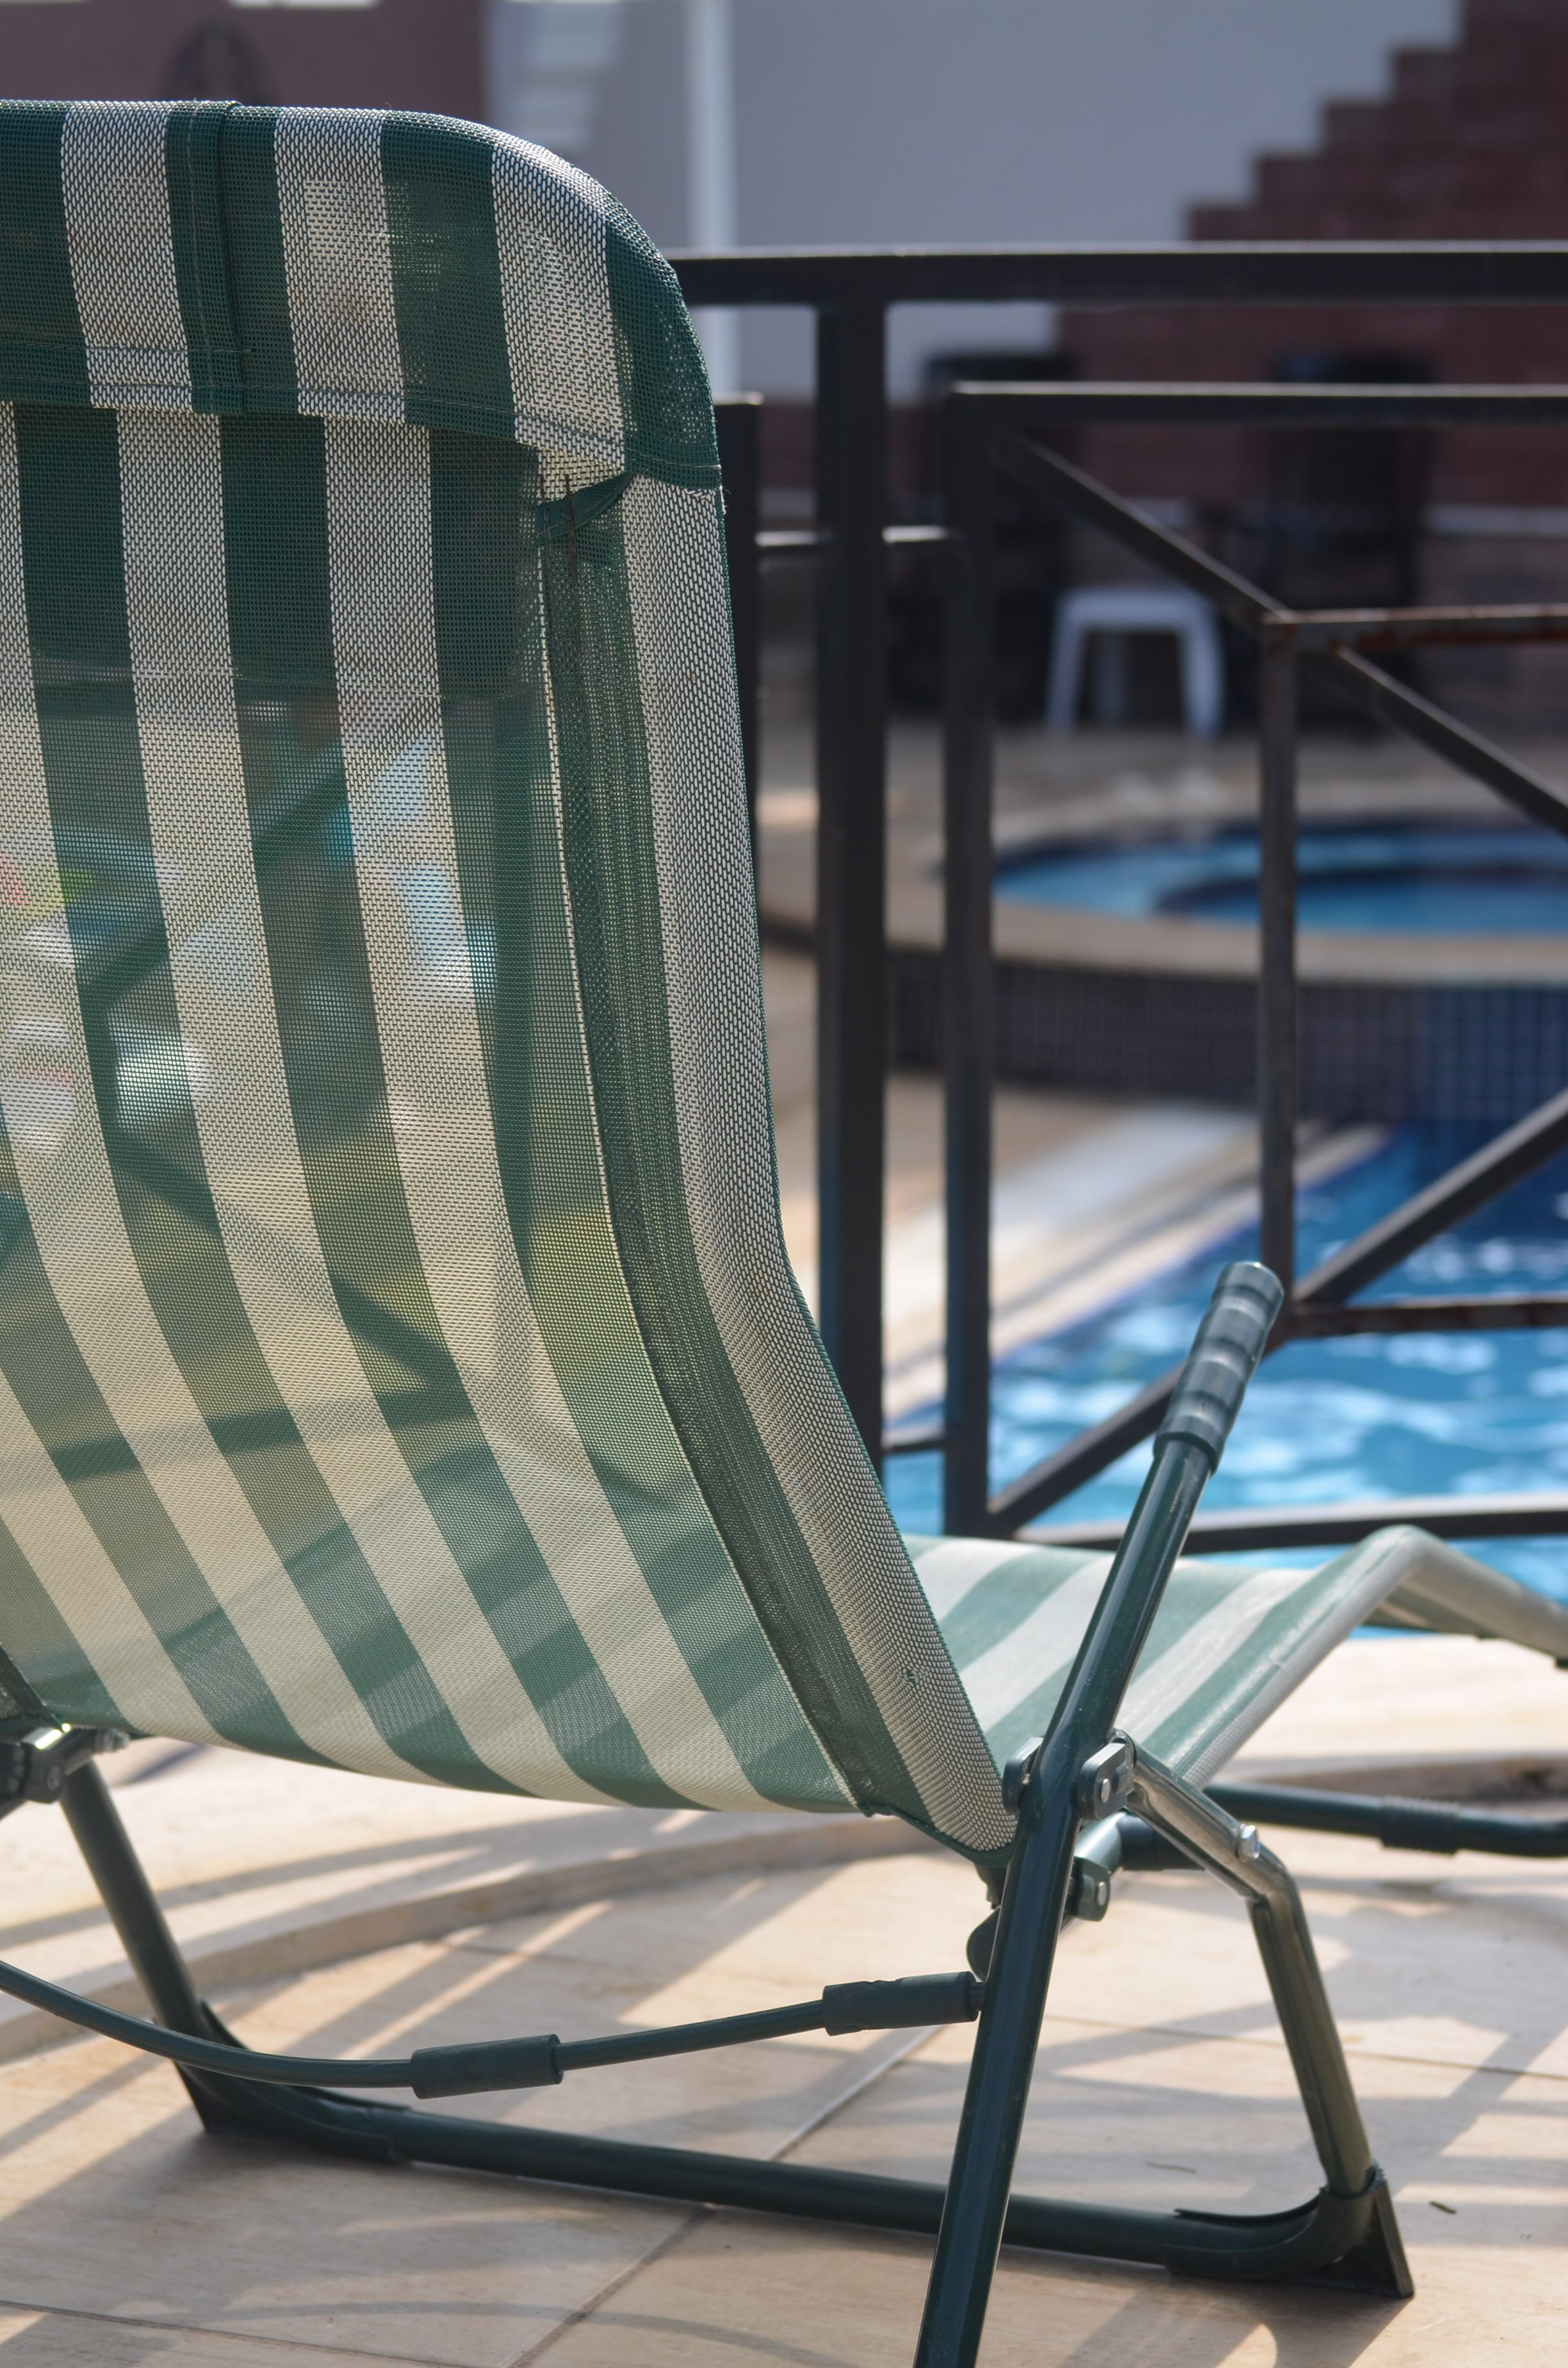
table, wood, chair, summer, pool, sitting, blue, furniture, leisure, interior design, luxury, design, hotel, human positions